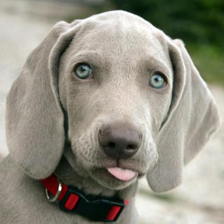
Label: animals